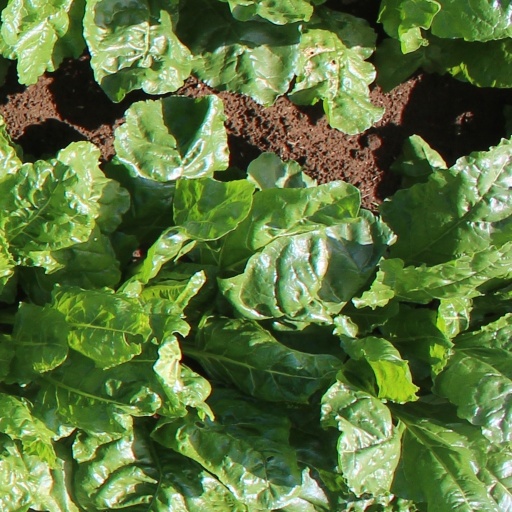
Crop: sugar beet